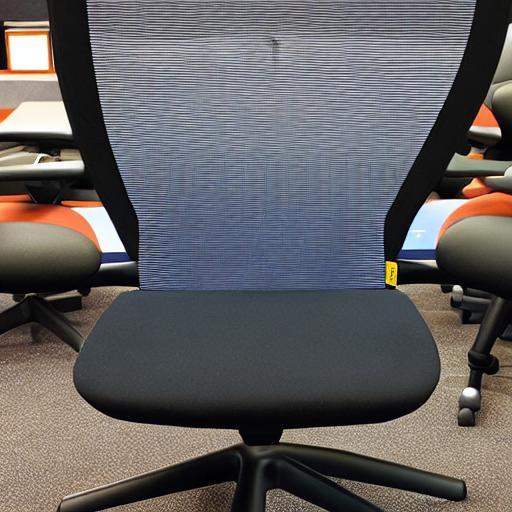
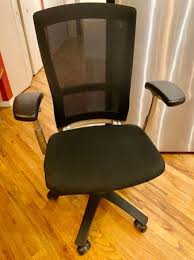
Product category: items_chair
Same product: no